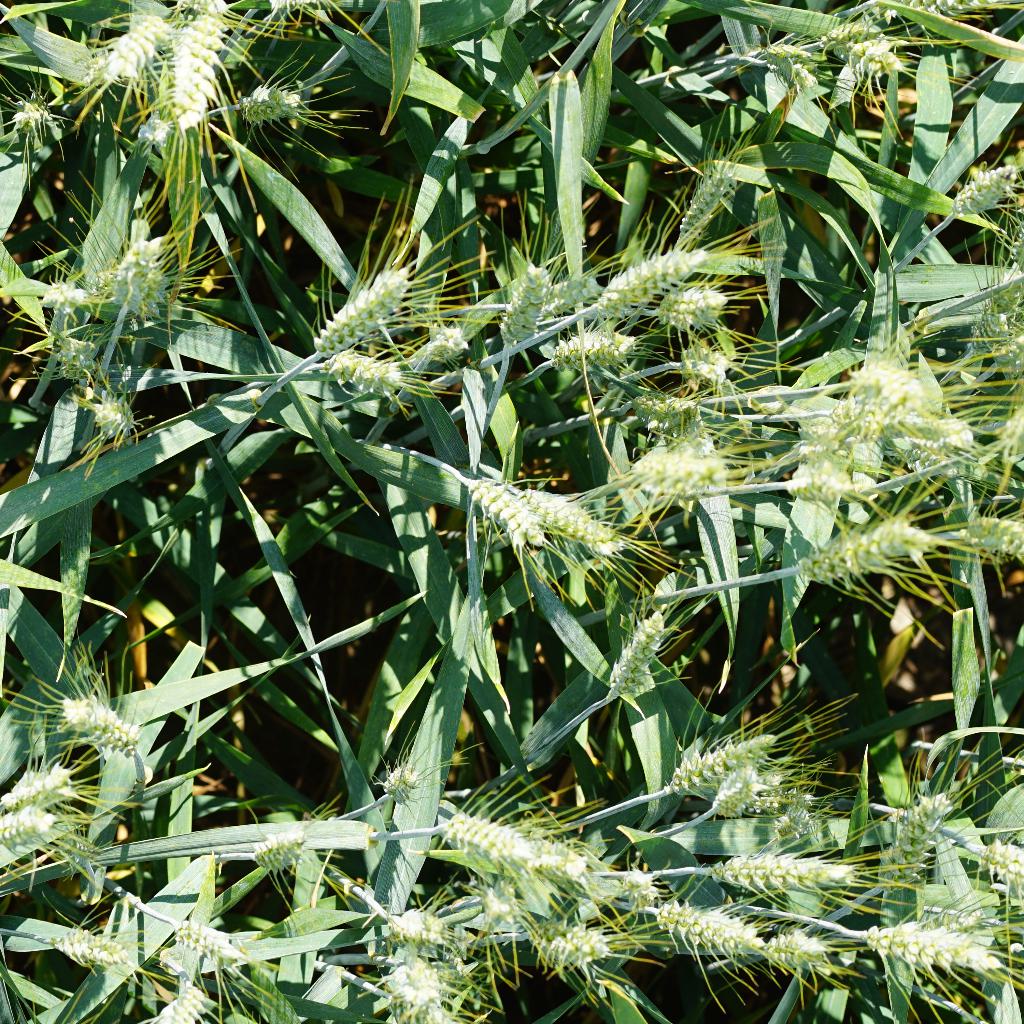
Country: France
Location: Gréoux
Wheat development stage: Filling